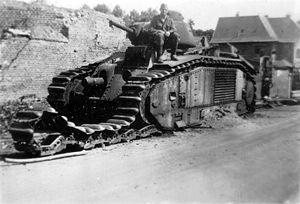
Photographie allemande -(col. Normandie Mémoire) Un soldat allemand pose fièrement assis sur un char Renault B1bis déchenillé à gauche. Ce char est visible sur la p003072
On désigne par le terme de chenille un dispositif mécanique articulé permettant d'assurer la transmission de la masse d'un véhicule au sol en la répartissant sur une surface supérieure à la seule surface de contact des roues de ce véhicule.